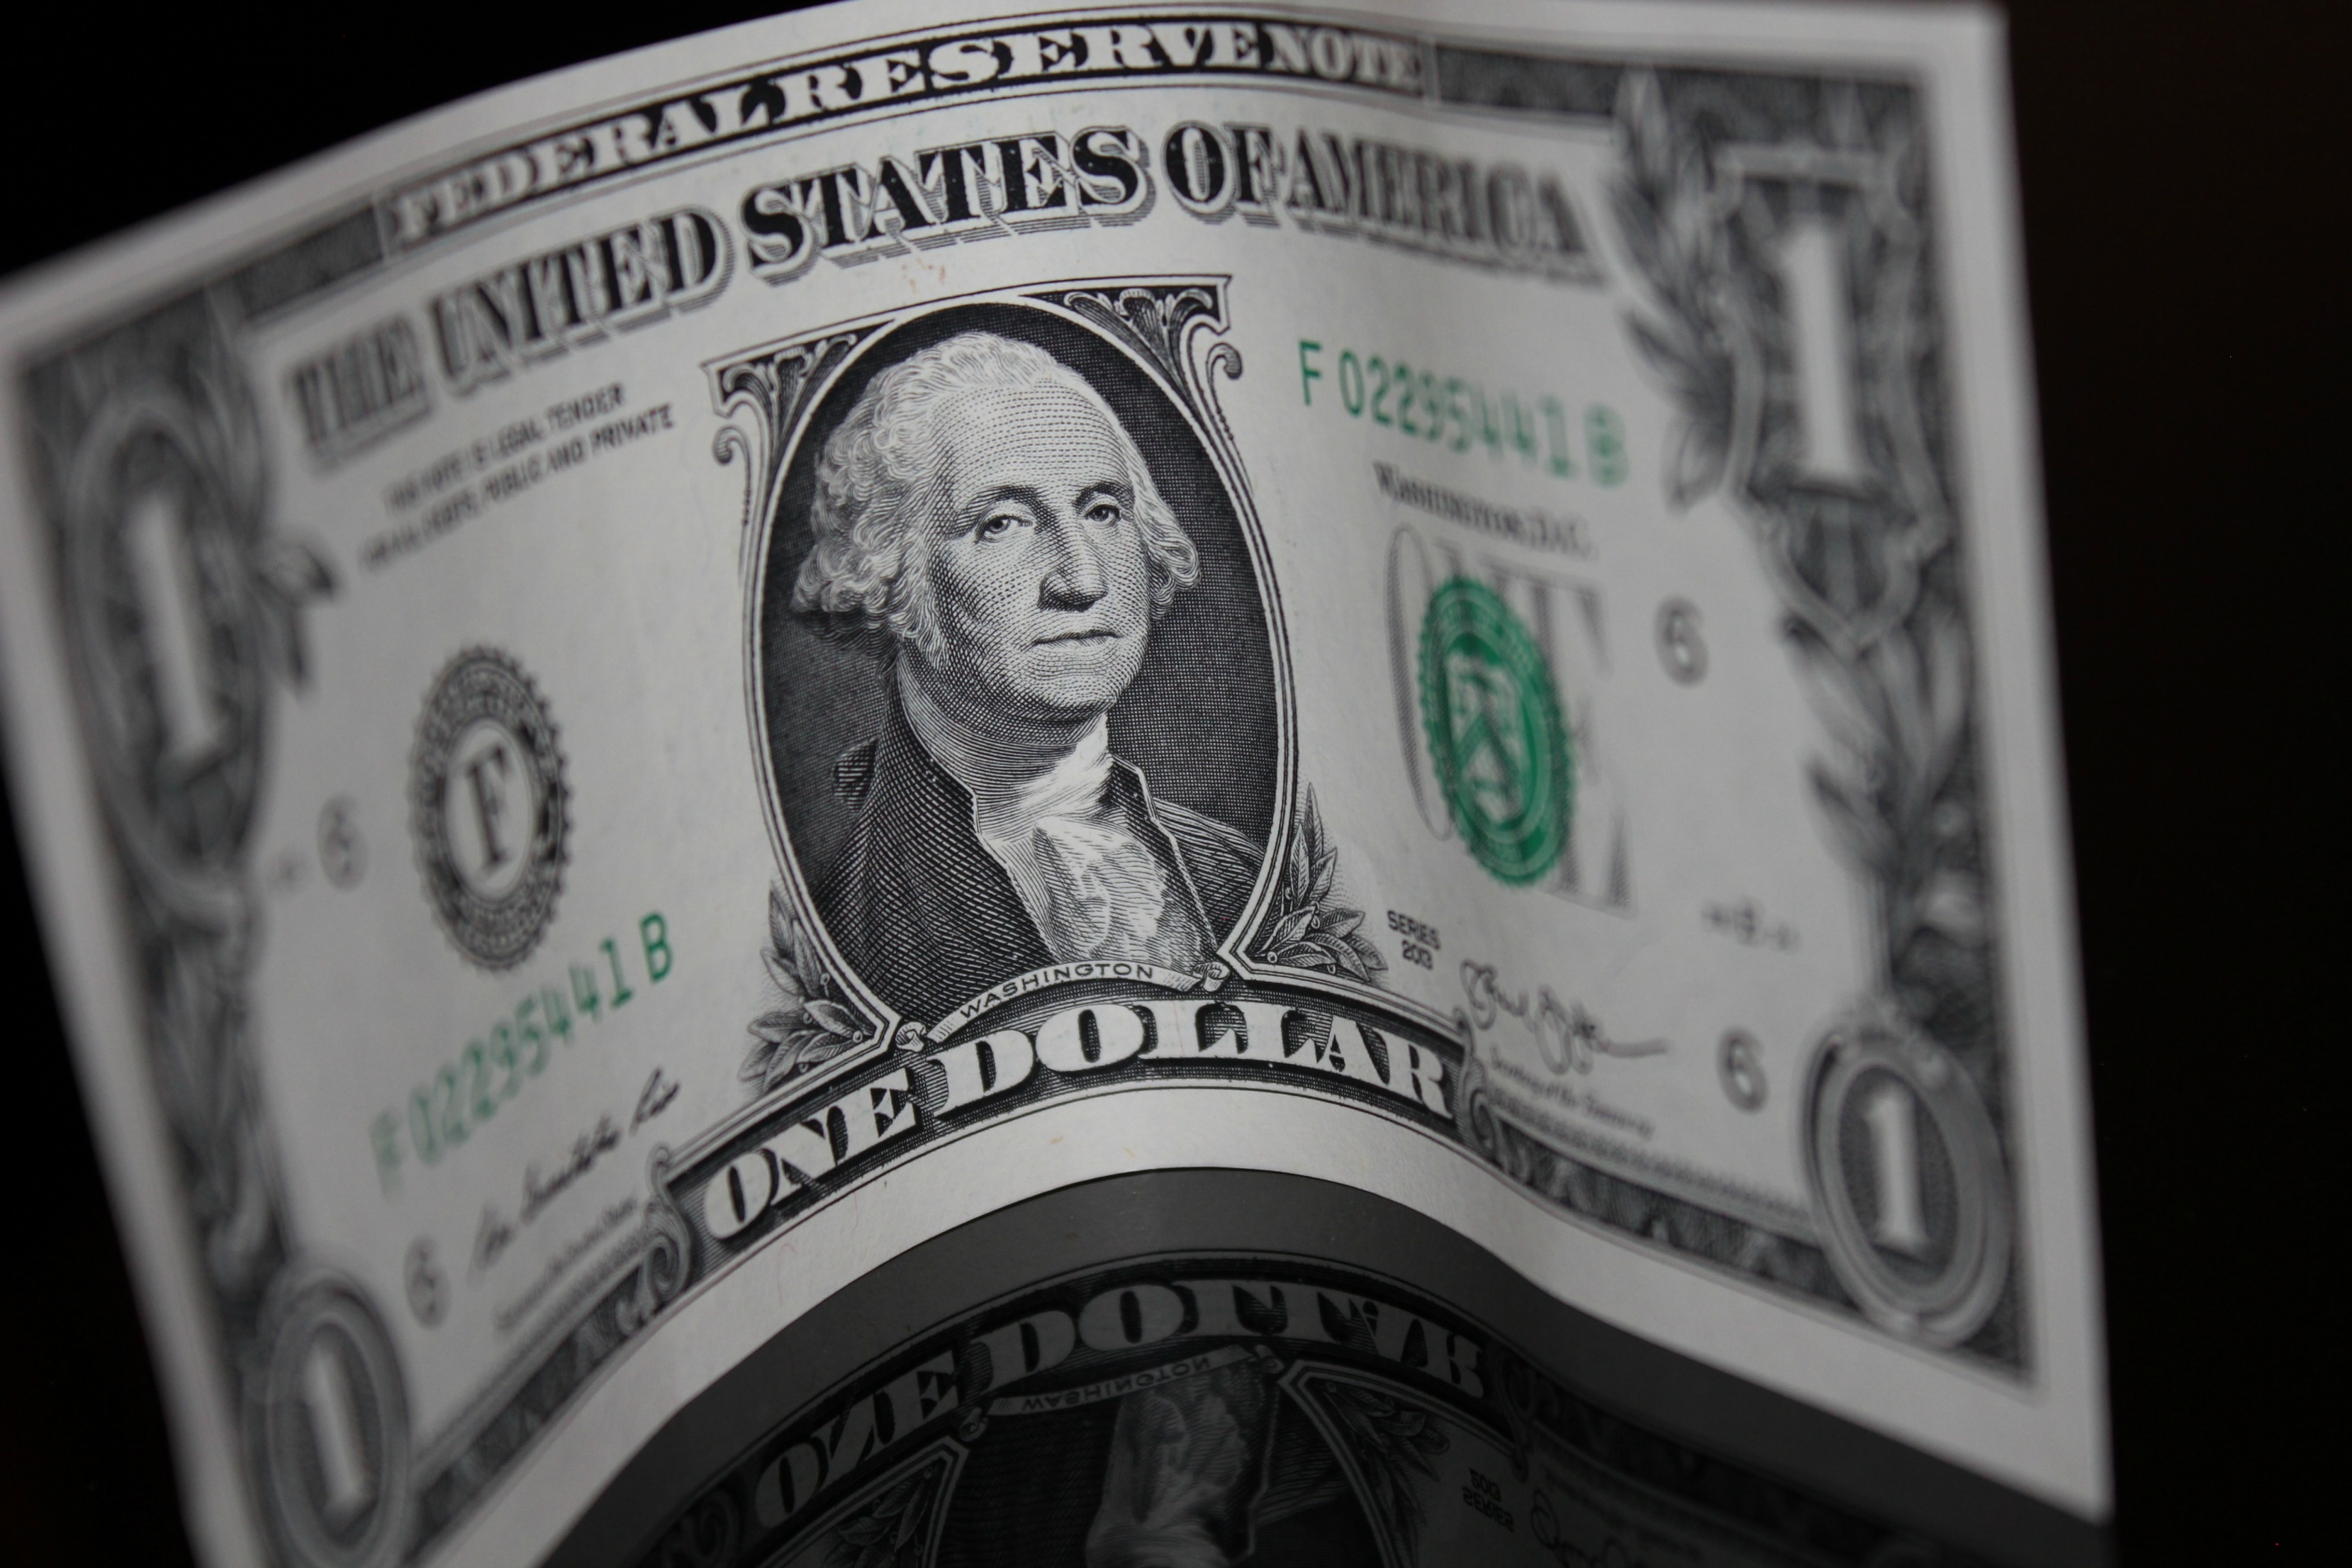
black and white, usa, money, black, monochrome, paper, president, brand, cash, one, currency, dollar, 1, united, rich, buy, economy, buck, savings, states, spend, poor, dollar bill, free image, george washington, monochrome photography